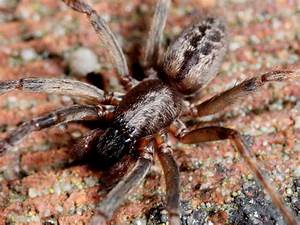
Label: spider